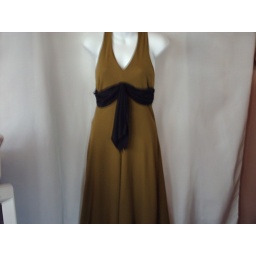
Lime green halter dress with black band around empire waist has gathers at bust and a-line skirt